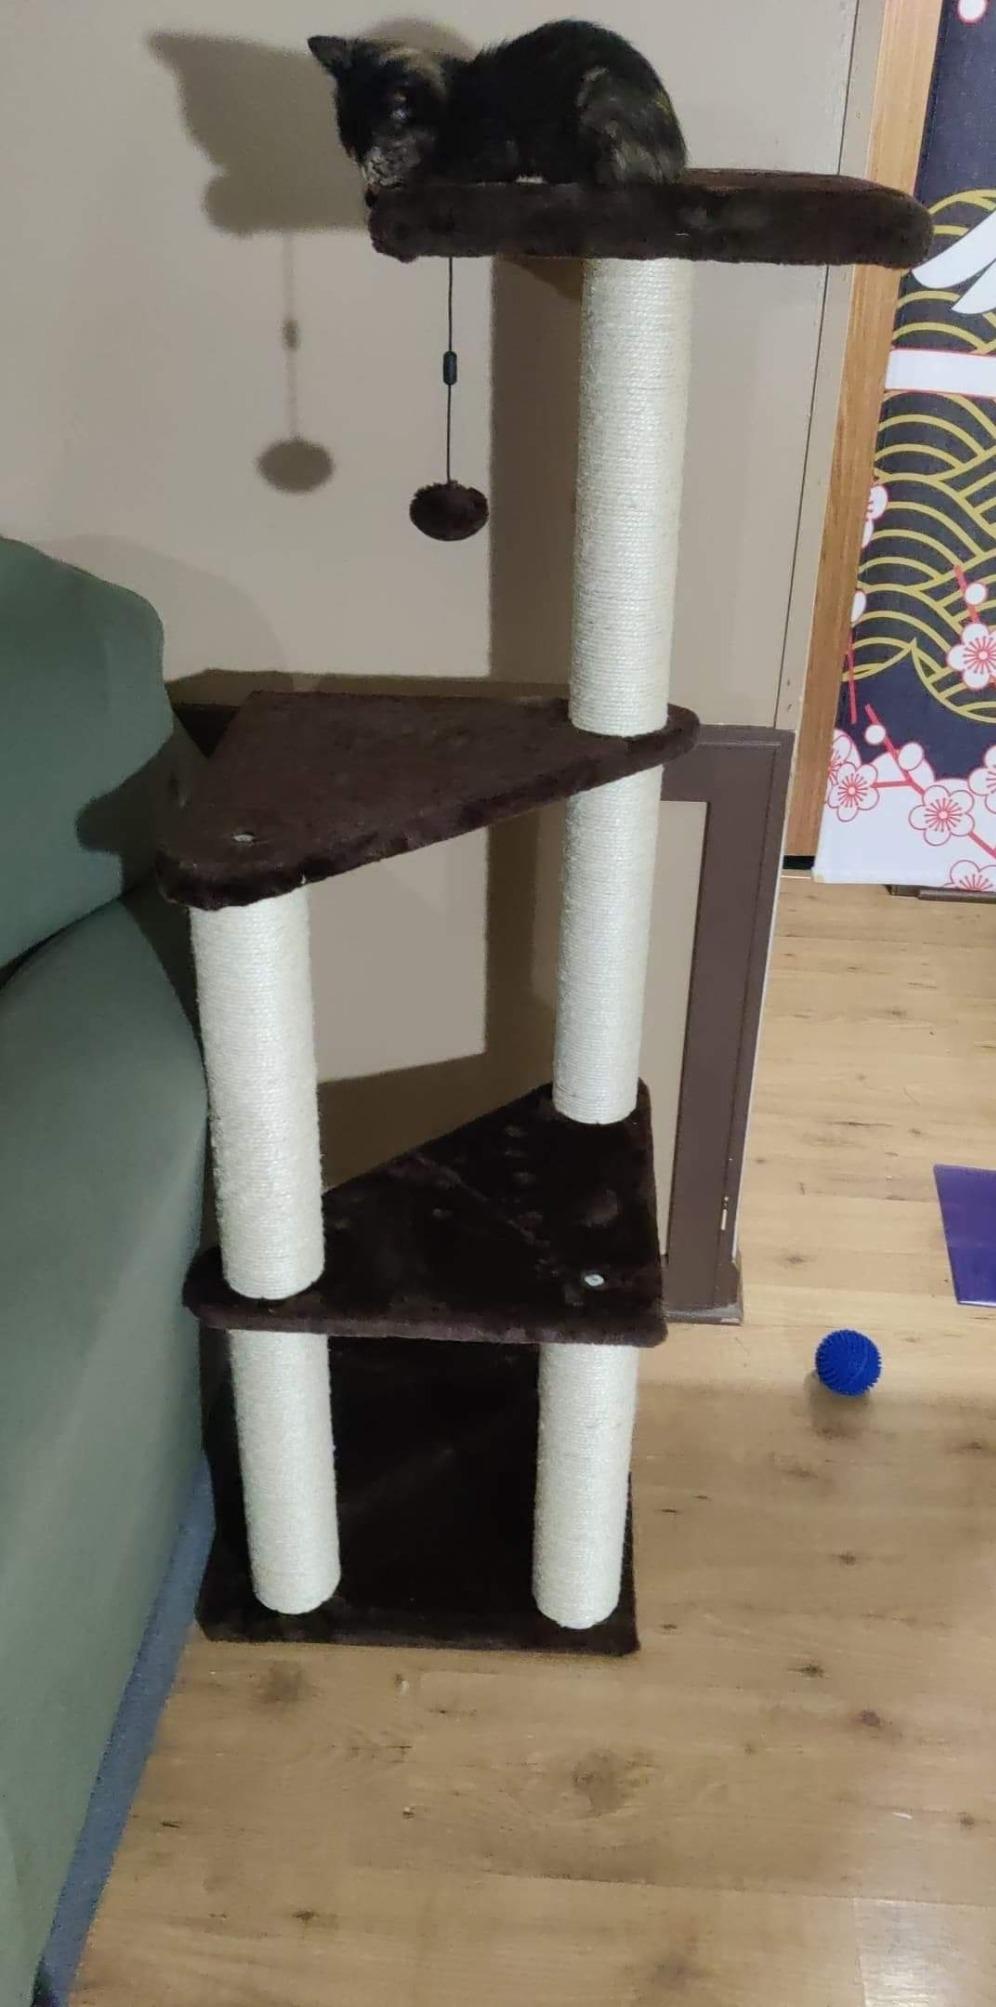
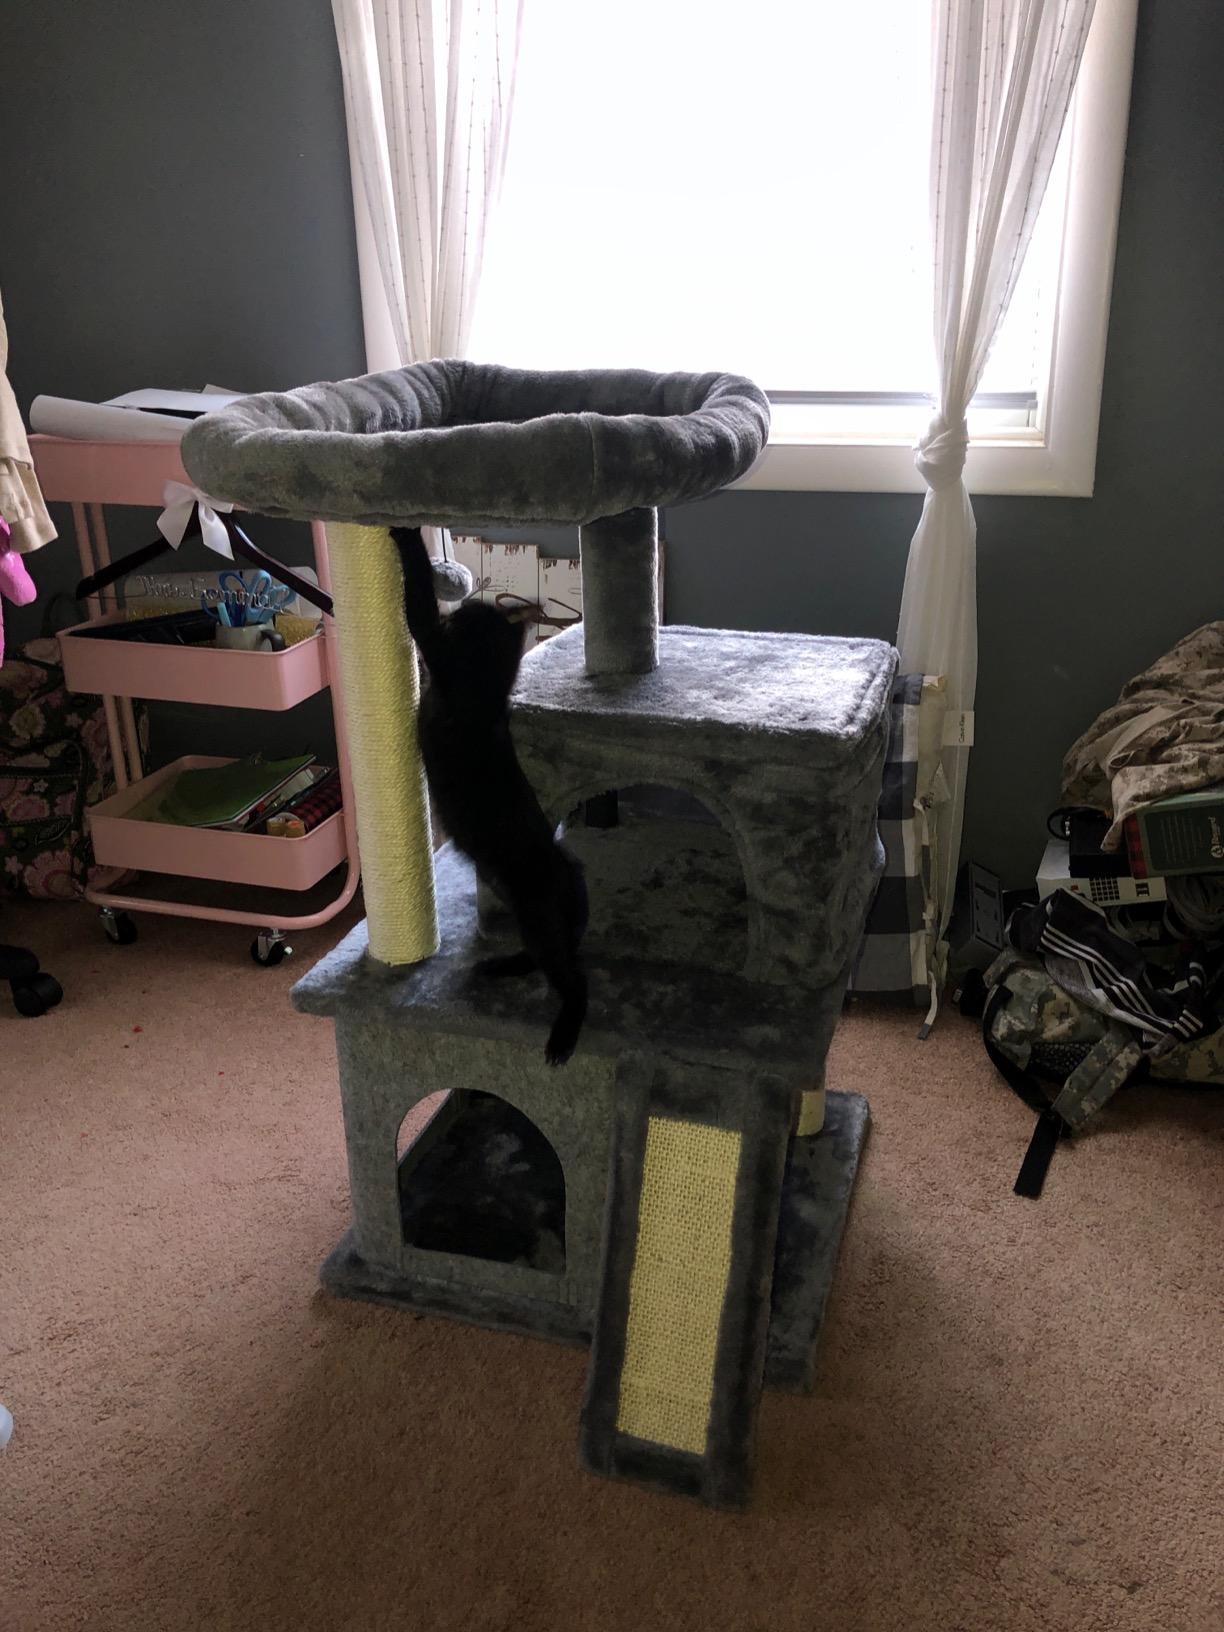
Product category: items_cat tree
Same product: no